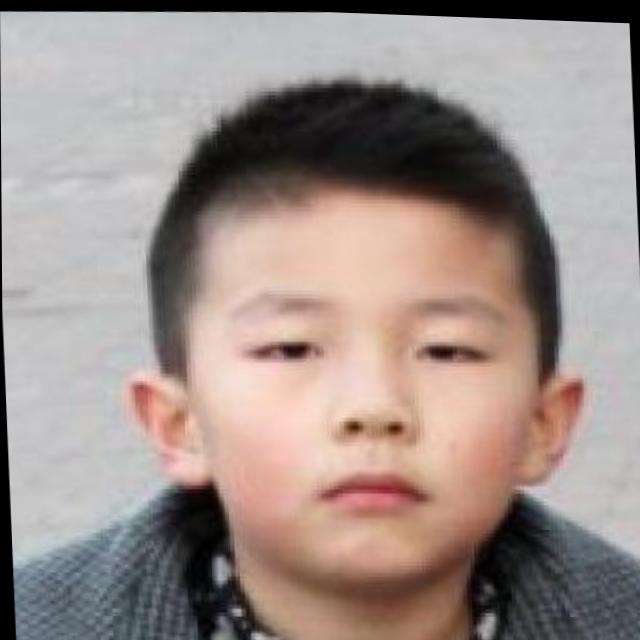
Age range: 0-12